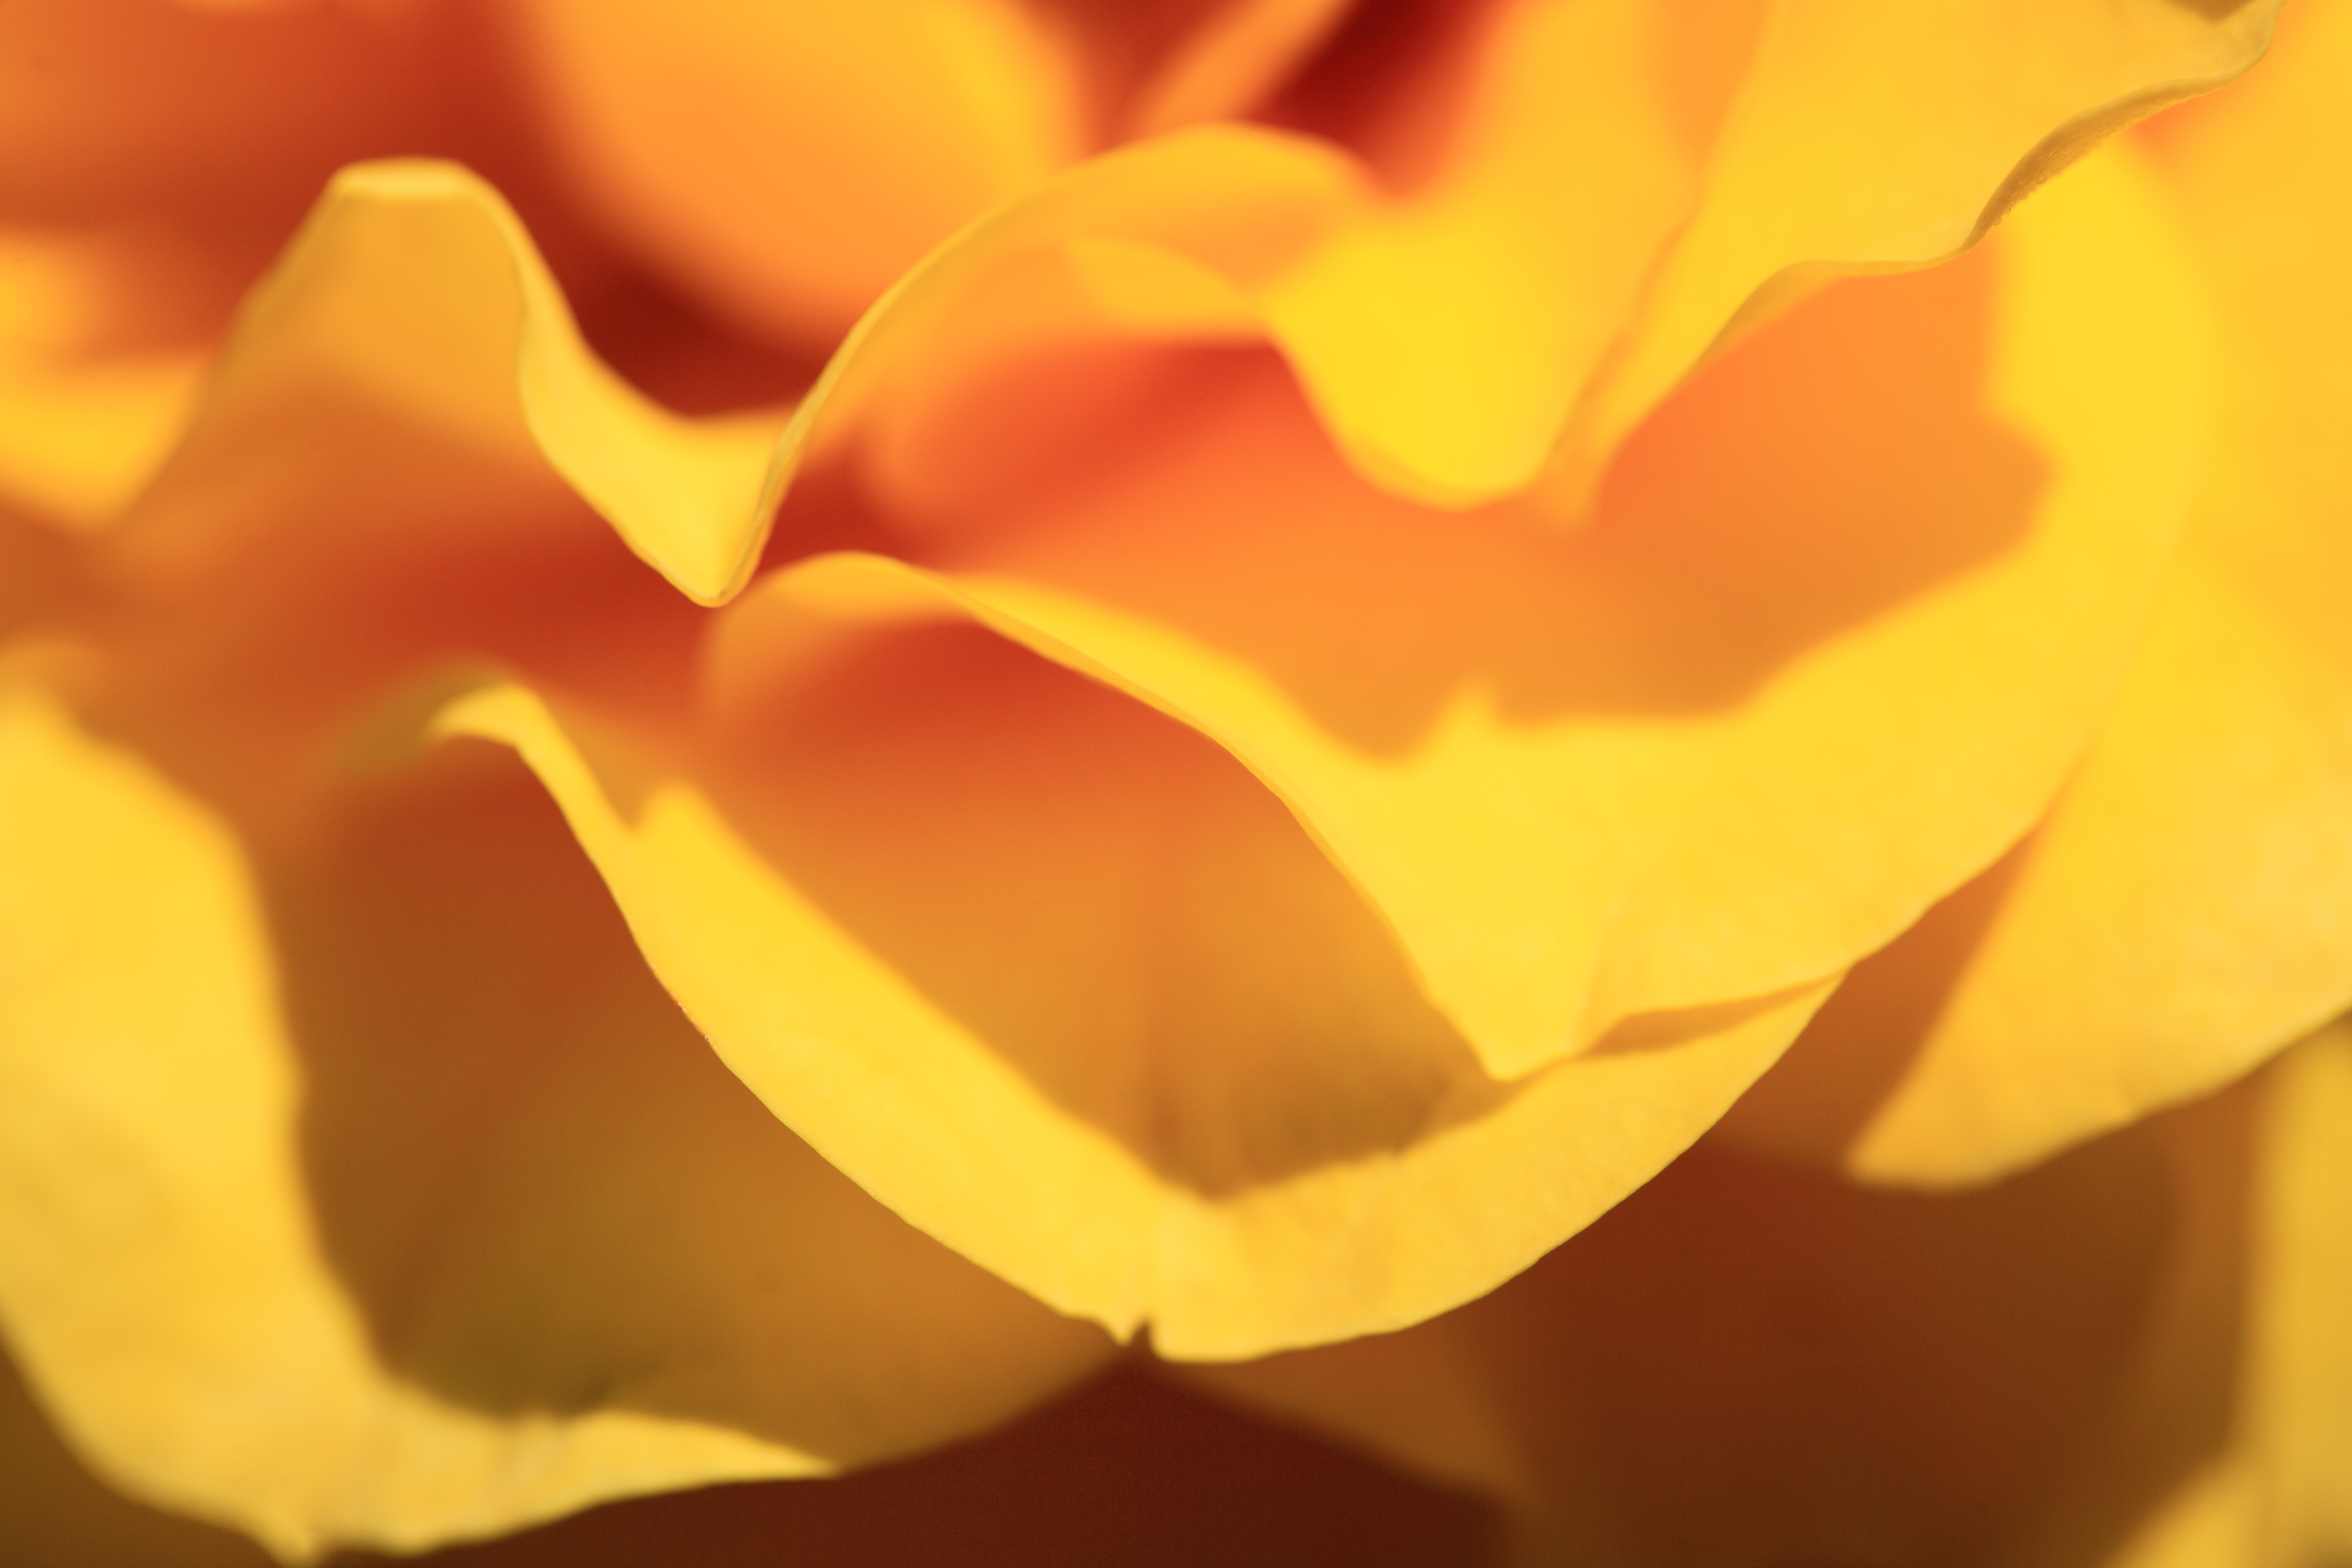
plant, flower, petal, rose, high, yellow, close up, rosa, 5d, hires, markii, hi, res, resolution, macro photography, flowering plant, rose family, plant stem, land plant